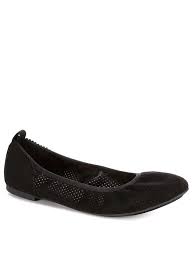
Label: Ballet Flat